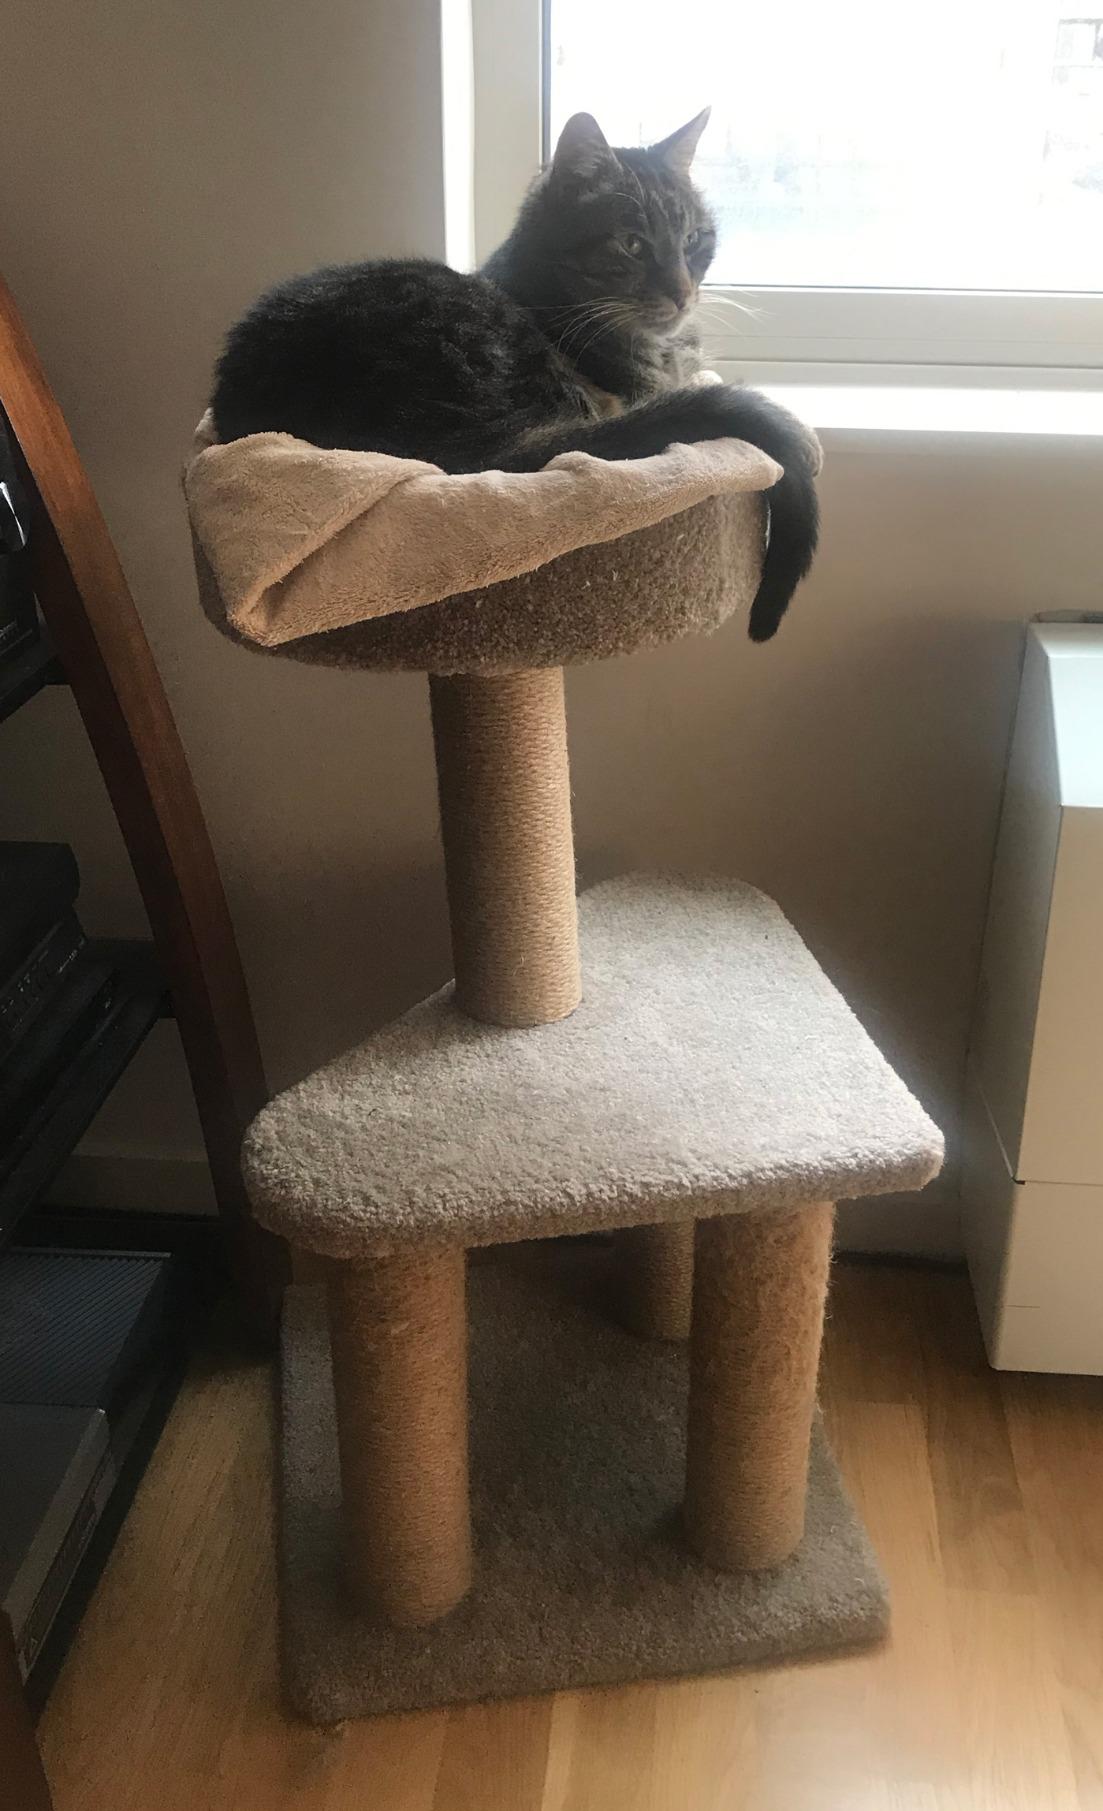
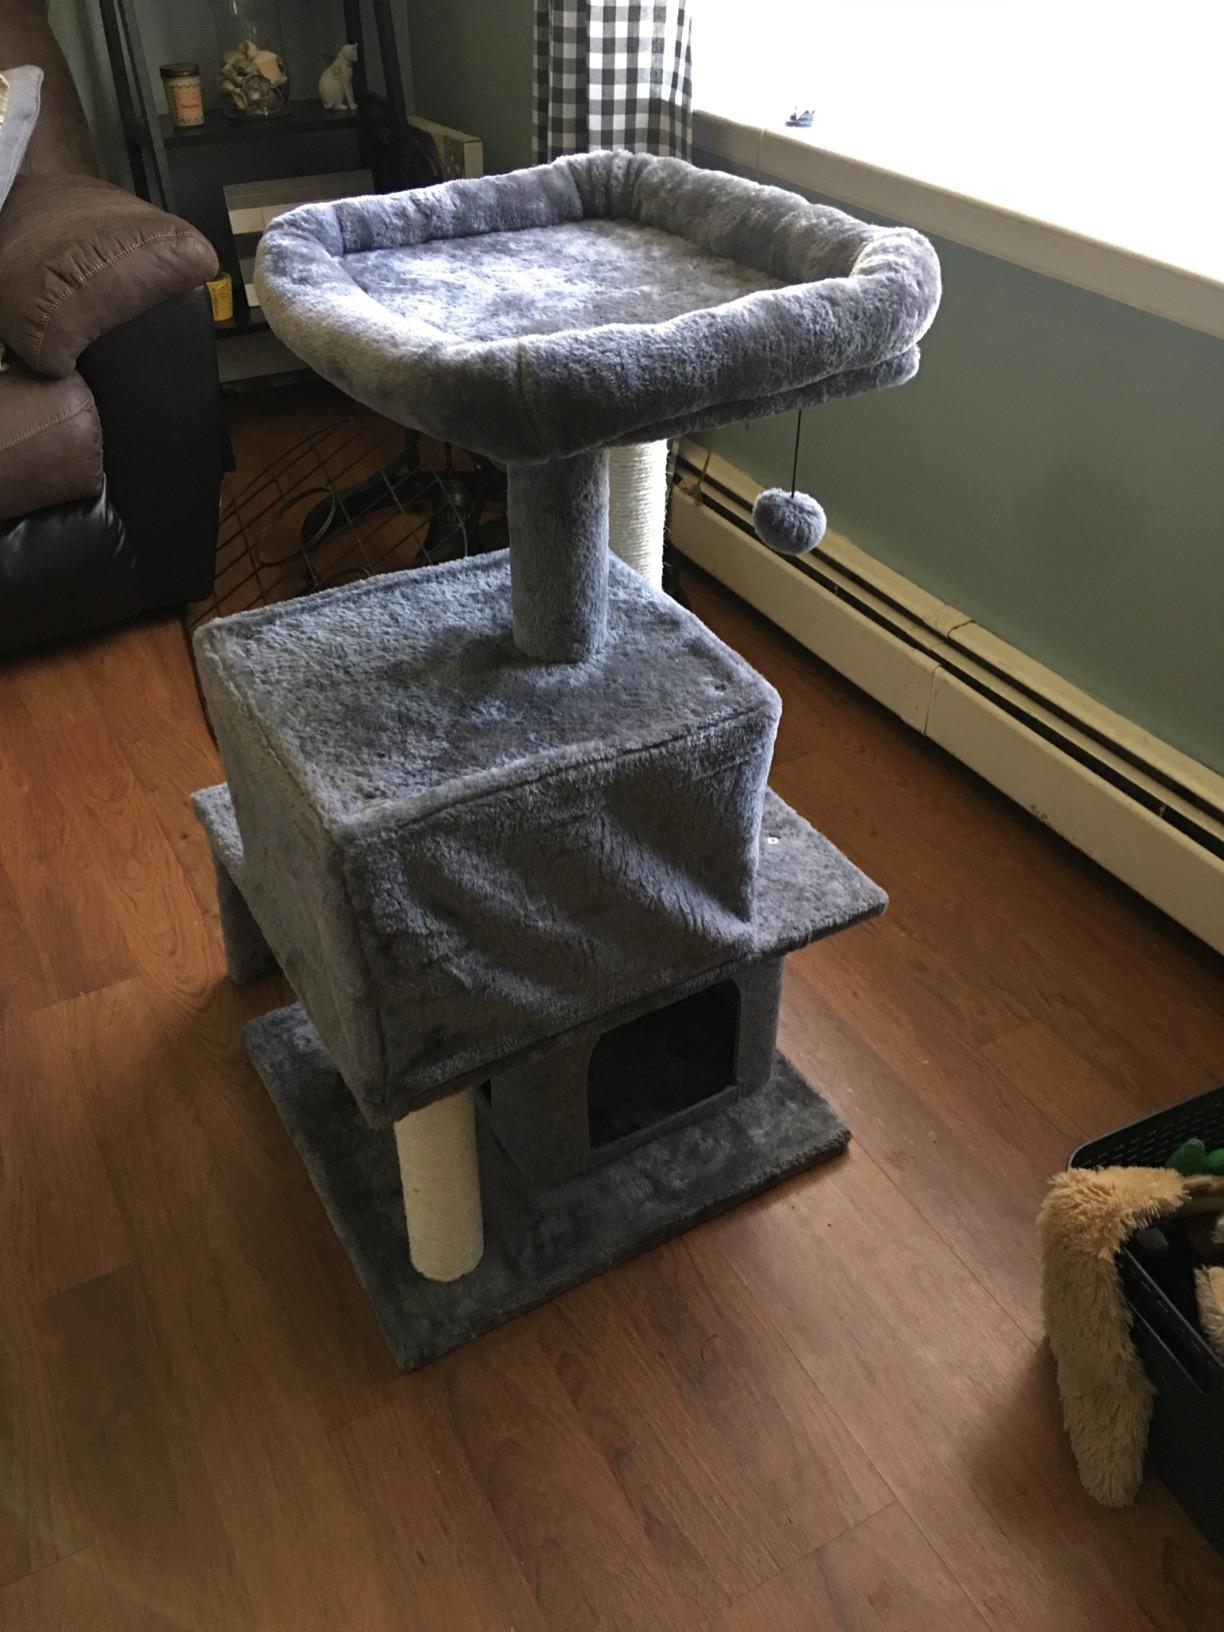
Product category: items_cat tree
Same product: no